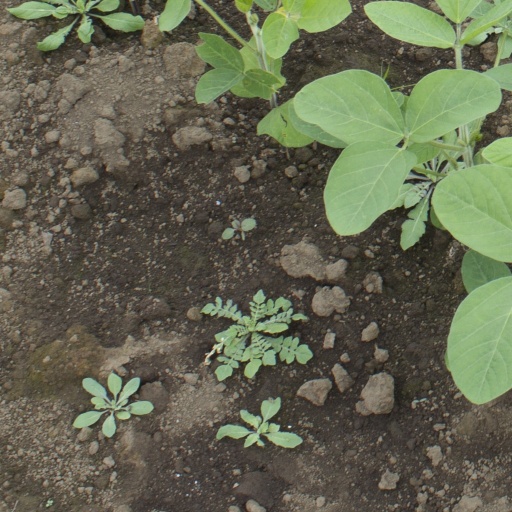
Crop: soybean